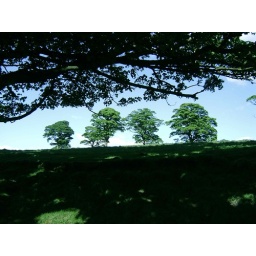
Four leafy trees on the horizon framed by branch overhang dark shadowed grass below